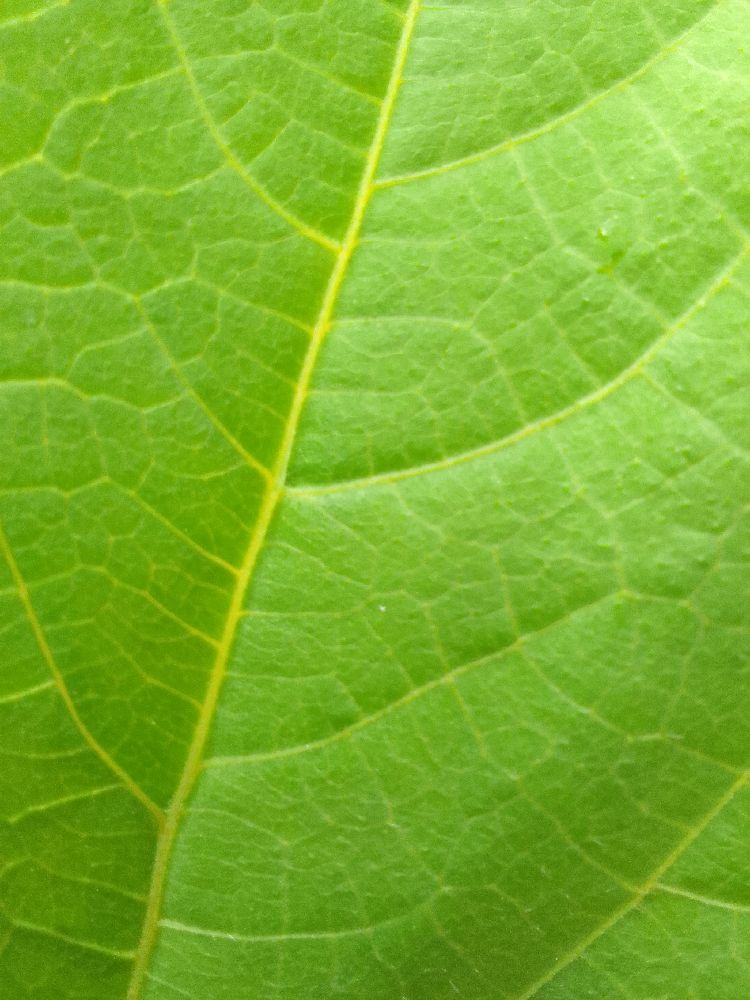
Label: healthy